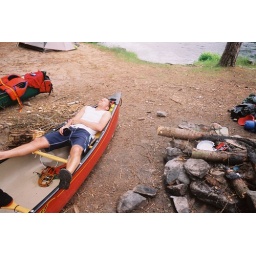
Our white water canoe trip down the Madawaska River in June of 2008.